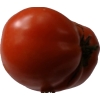
Label: tomato